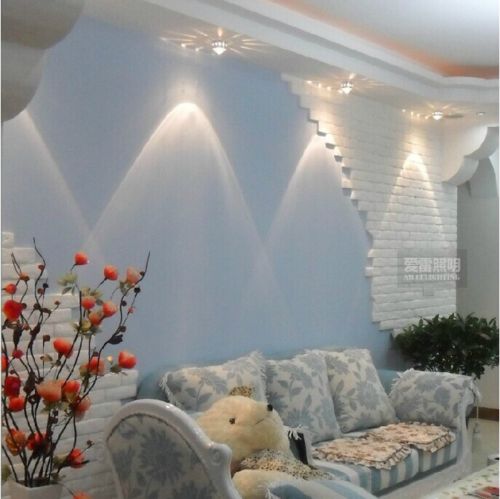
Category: lamp